Christian poetry

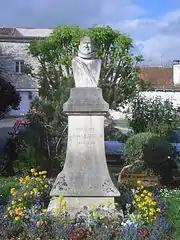
Bust of Théodore Agrippa d'Aubigné in Pons

The ideas of both the German Reformation and Counter-Reformation stimulated hymn and religious poetry writing among both Catholics and Protestants, e.g. the Lutheran hymns of Martin Luther, Catharina Regina von Greiffenberg, and Paul Gerhardt (oft used in the chorales of Johann Sebastian Bach), the Calvinist hymns of Gerhard Tersteegen, and the Catholic hymns of Angelus Silesius, Johann Georg Seidenbusch, and Friedrich Spee.